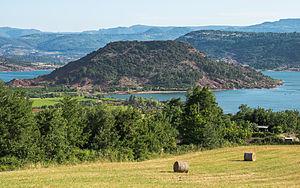
La Presqu'île du Rouens (253m) et le Lac du Salagou dans la commune de Clermont-l'Hérault. Le Lac du Salagou est un lac de barrage datant du début de 1969. La colline a un aspect rouge car elle est constituée de ruffes, nom local désignant les terres rouges formées par des roches détritique. Photo prise depuis le sud dans la commune de Liausson. Hérault, France.
Le lac du Salagou est un lac de retenue du barrage du Salagou. Il est situé au centre du département de l'Hérault, sur la rivière Salagou, affluent de la rivière Lergue qui se jette dans l'Hérault. Il atteint une profondeur d'environ 50 mètres.